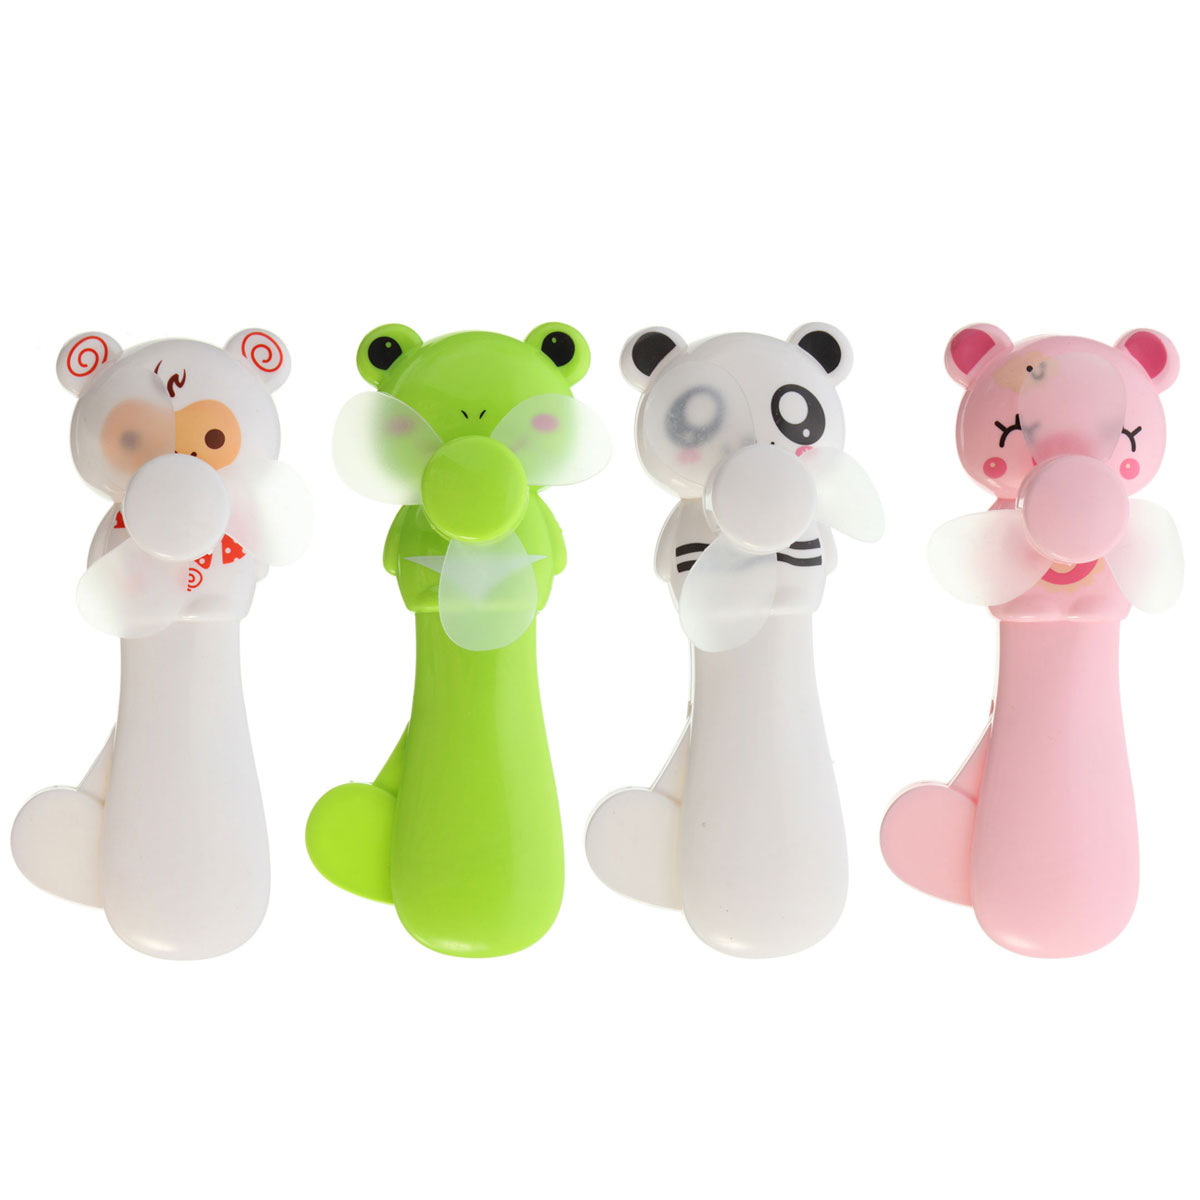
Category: fan